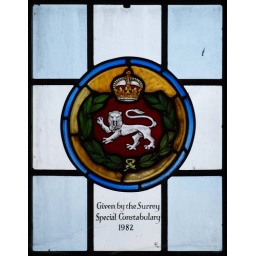
Small stained glass panels by Lawrence Lee in the nave windows of Guildford Cathedral. Surrey Special Constabulary.